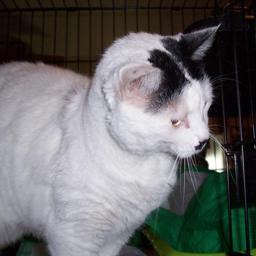
Animal: cats